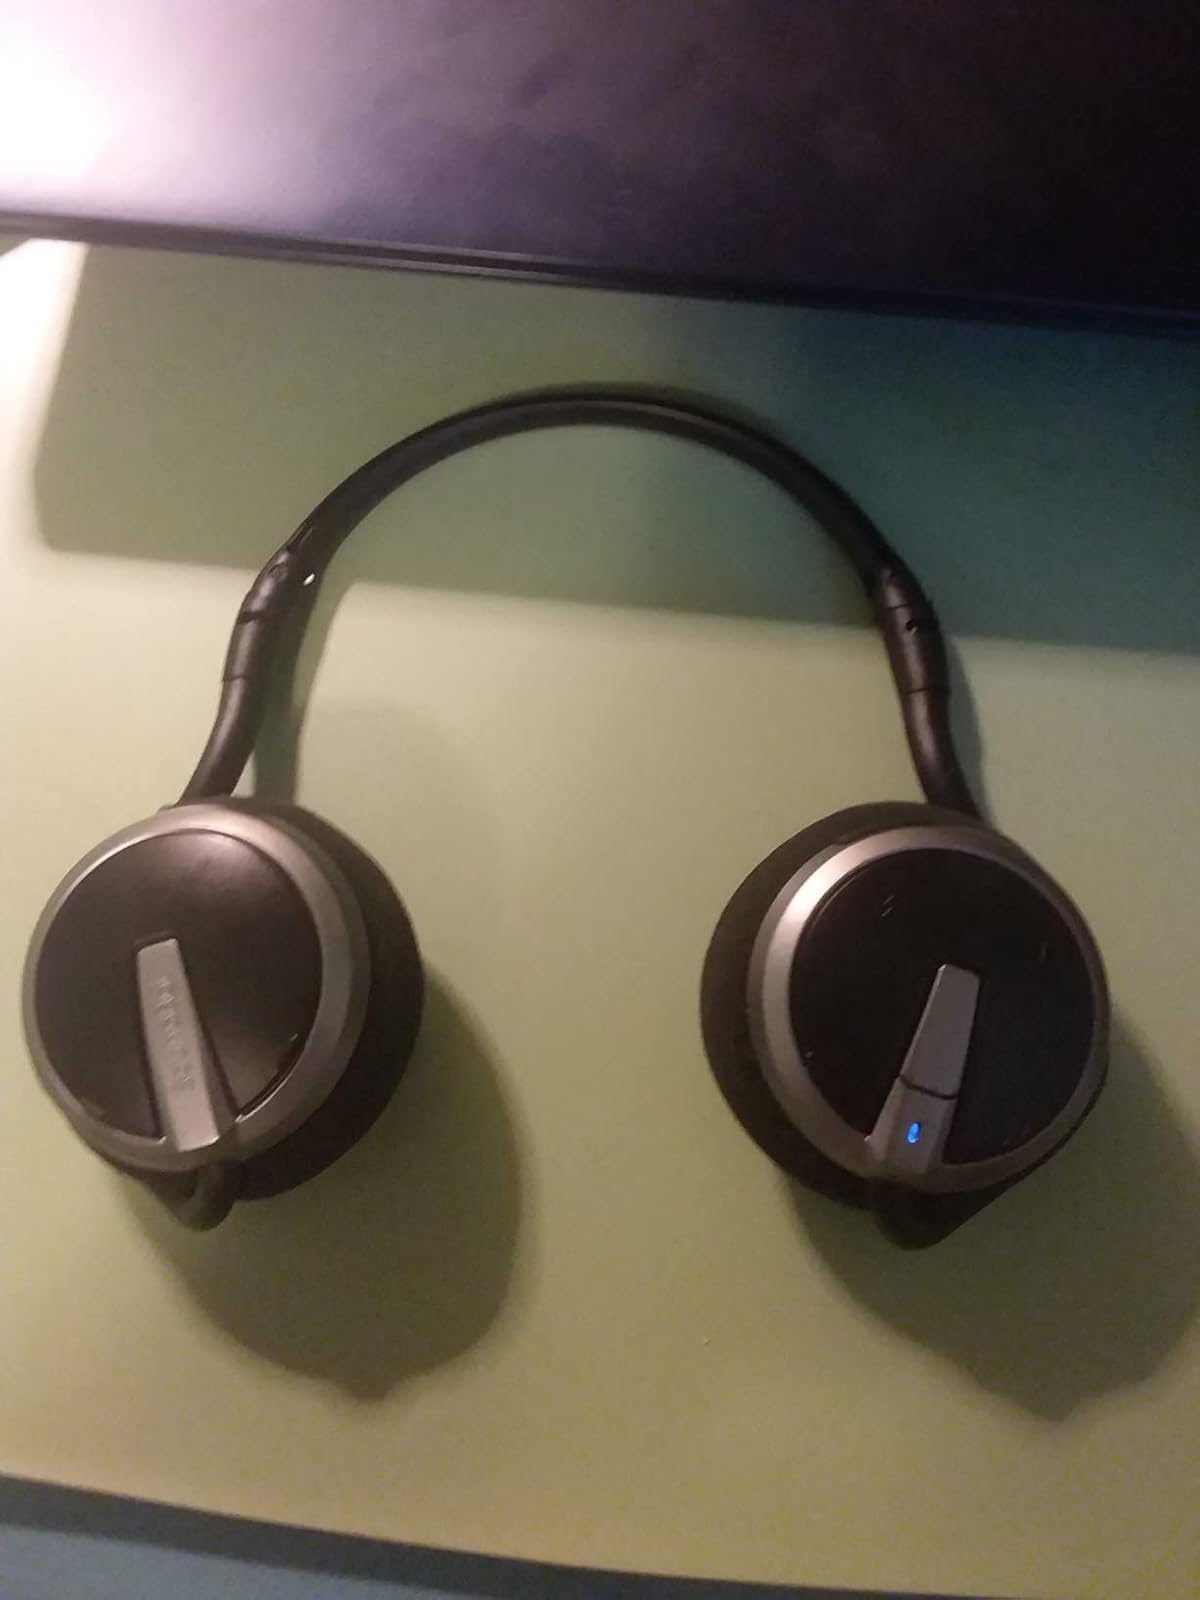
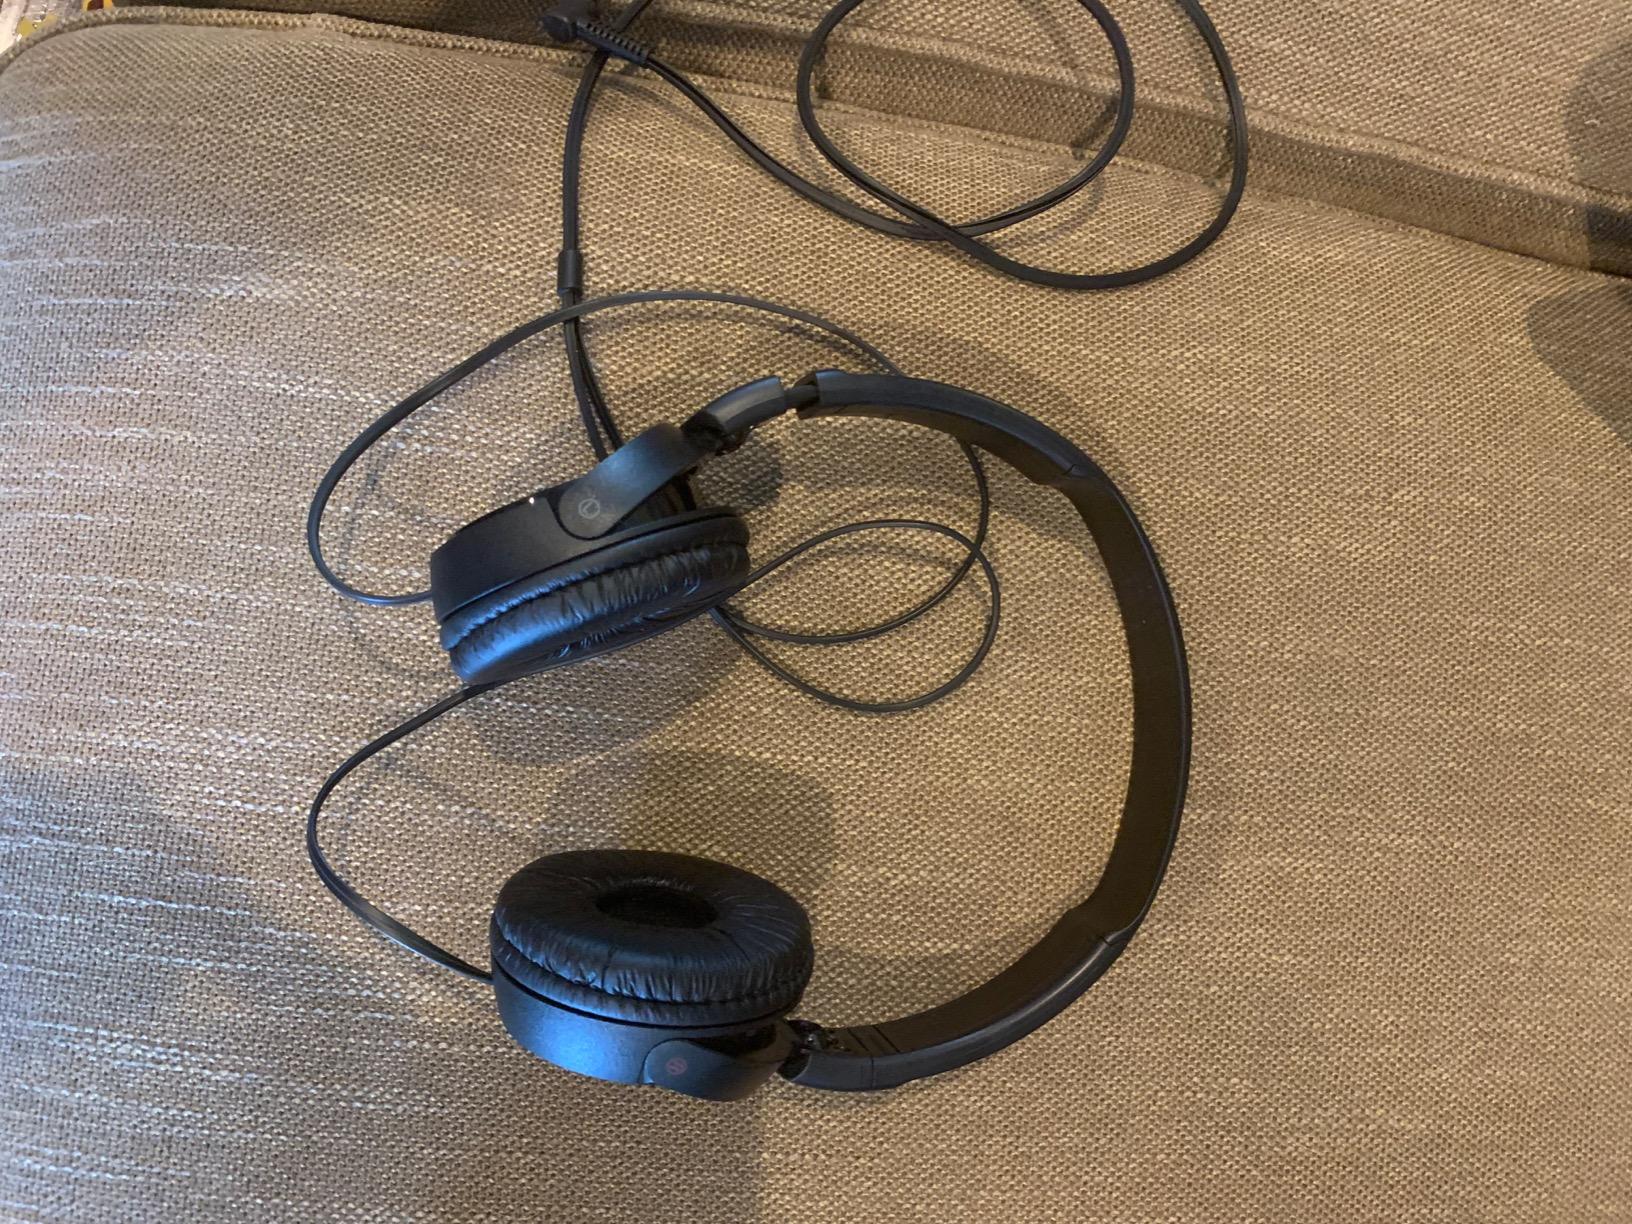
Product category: headphones
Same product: no